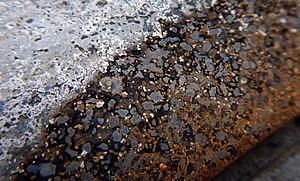
Voiture (BMW) incendiée quelques heures plus tôt, montrant le détails de la tôle dont la peinture a brulé
Un feu de véhicule est le terme employé pour désigner l'incendie d'un véhicule, notamment automobile.